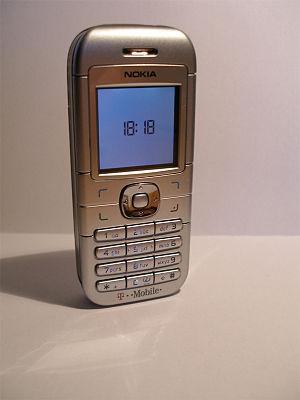
Le Nokia 6030 est un téléphone mobile créé par Nokia. Il est bi-bande avec un changement automatique entre les fréquences. Il est petit en taille avec une dimension de 104 × 44 × 18 mm et pèse 89 grammes.